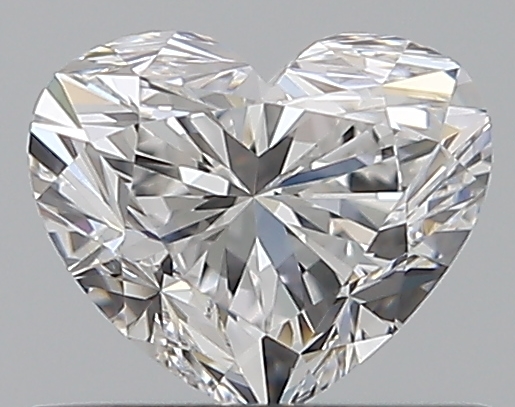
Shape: heart
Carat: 0.5
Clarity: VVS2
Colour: E
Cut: EX
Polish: EX
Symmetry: VG
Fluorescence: N
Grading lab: GIA
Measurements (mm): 4.59 x 5.44 x 3.3